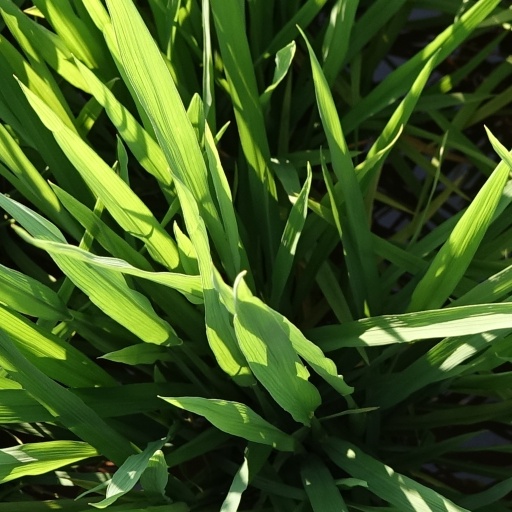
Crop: rice